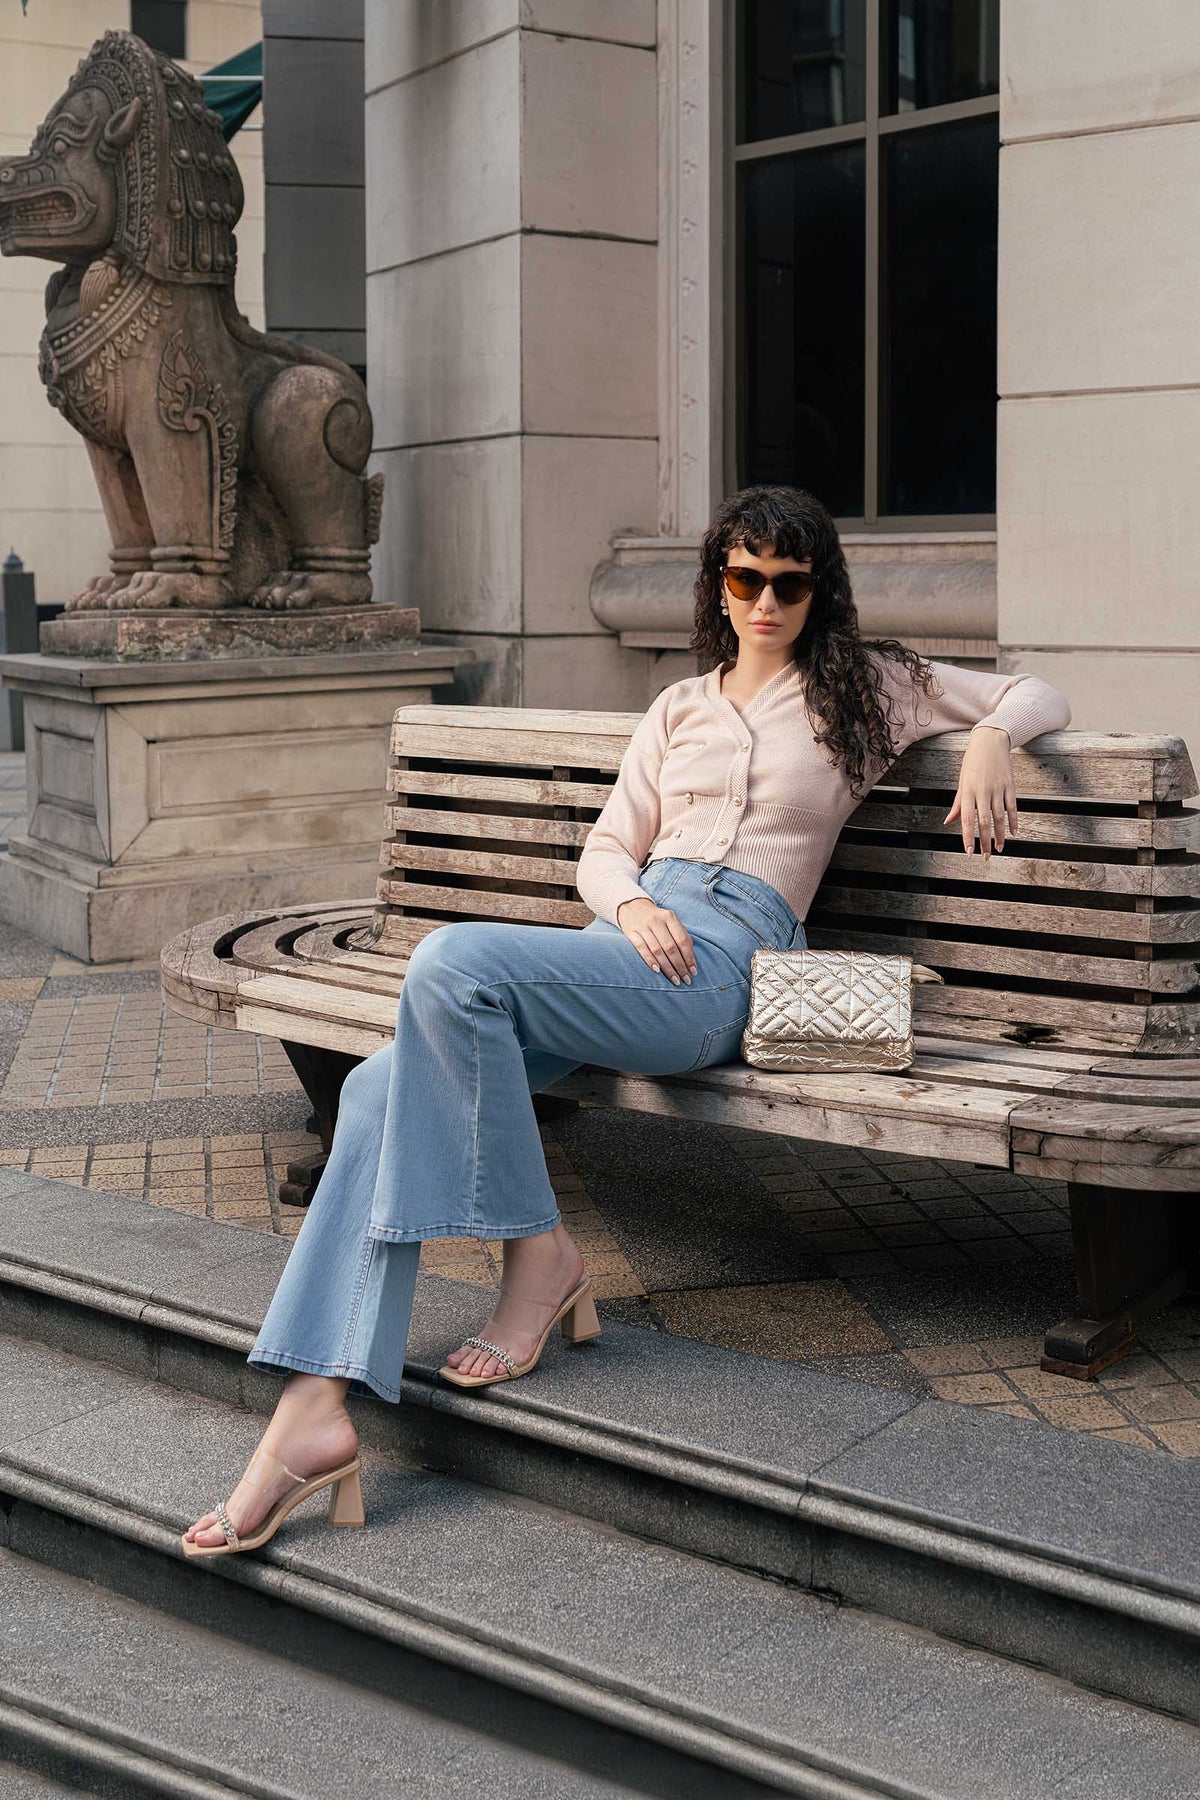
blue light denim flare pants